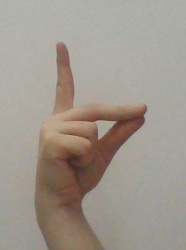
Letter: ta